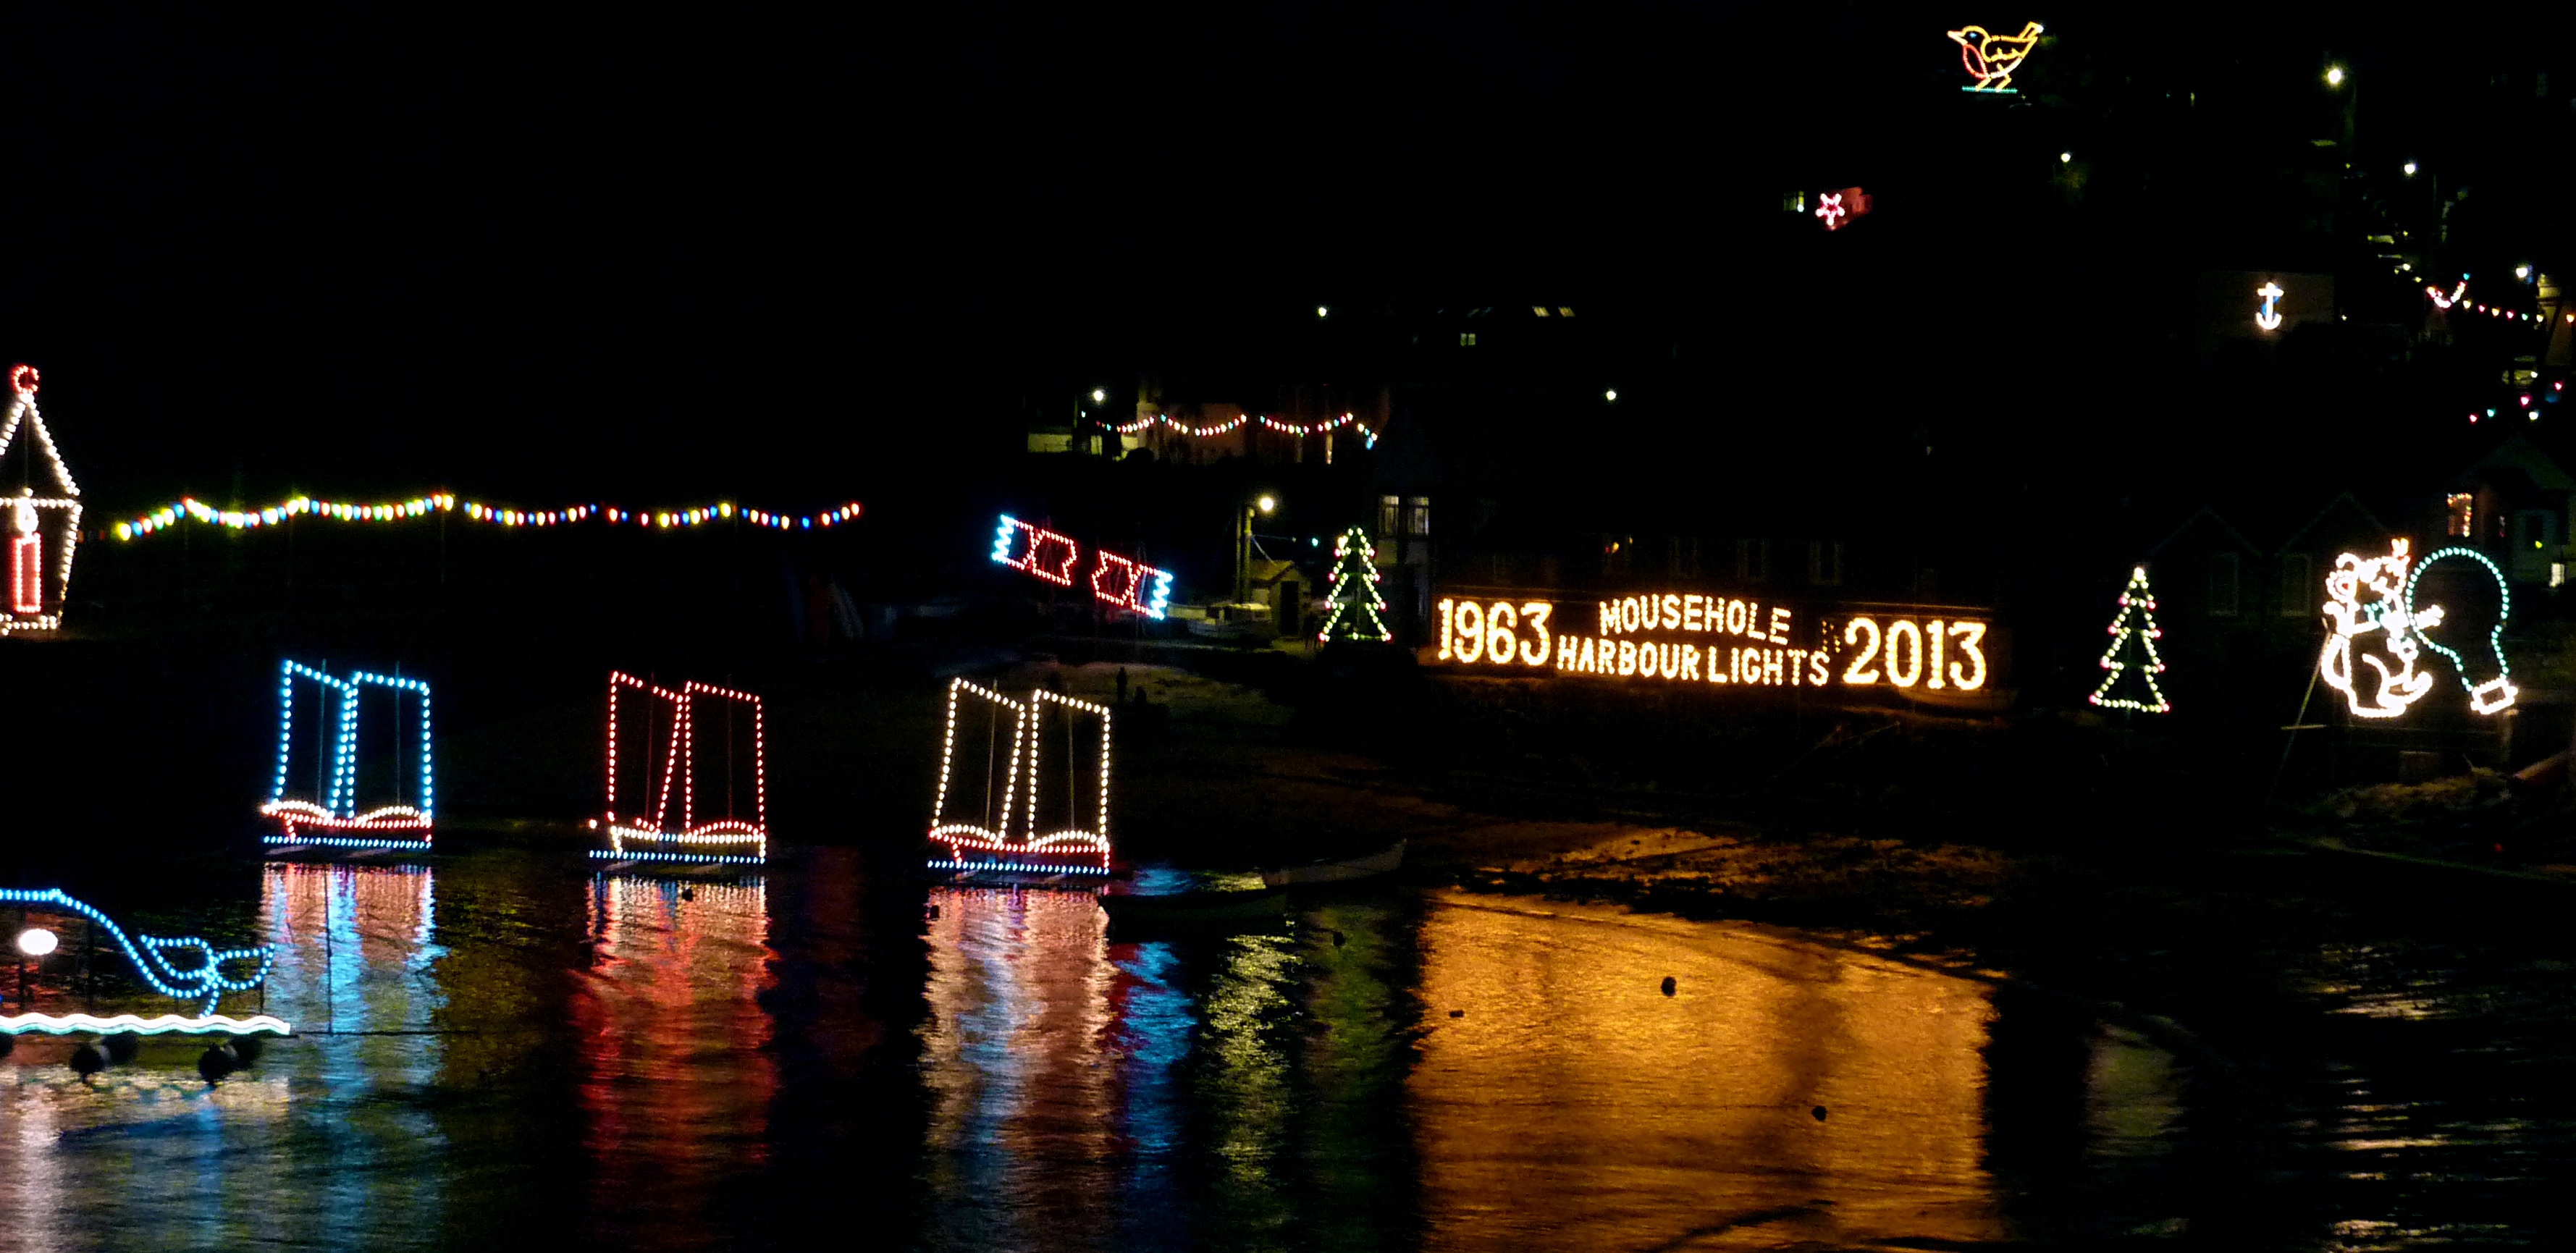
light, night, evening, reflection, darkness, port, christmas, christmas decoration, 2013, cornwall, new year's eve, christmas lights, new year's day, happy new year, turn of the year, mousehole